Zala County (former)

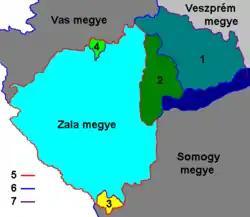
The formation of modern Zala County. (1) and (2) territories assigned from Zala County to Veszprém County in 1950. (2) territory reincorporated into Zala County in 1978. (3) territory assigned from Somogy County to Zala County in 1950. (4) territory assigned from Vas County to Zala County in 1950.

In 1920, by the Treaty of Trianon, the south-west of the county (the Međimurje region and southeastern parts of Prekmurje) became part of the newly formed Kingdom of Serbs, Croats and Slovenes (from 1929 as Yugoslavia). The award recognised the 1918 occupation of Međimurje and 1919 occupation of Prekmurje. The remainder stayed in Hungary. The Yugoslavian part was occupied and annexed again by Hungary between 1941 and 1945 during World War II. In 1950, as part of the Communist reforms of local government, the county's borders were re-drawn again. A small part of former Vas county, north of Zalaegerszeg, went to Zala County. The part of Zala county north of Lake Balaton went to Veszprém County.